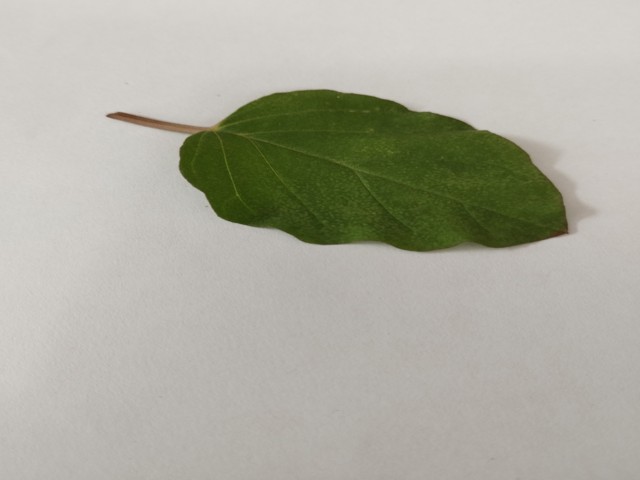
Plant: punarnava